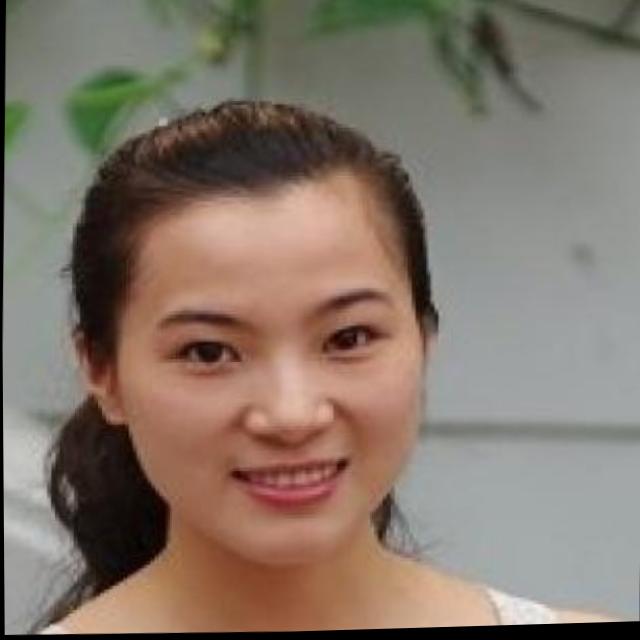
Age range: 13-20